Inazuma Raigorō

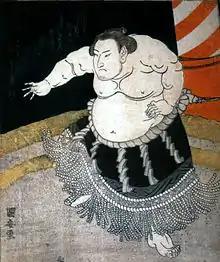
19th century print of Inazuma

was a Japanese sumo wrestler from Awazaki, Hitachi Province (now Inashiki, Ibaraki Prefecture). He was the sport's 7th "yokozuna".